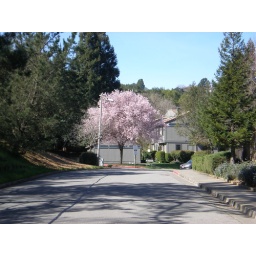
I love going up my hill this time of year. This tree is much more striking in person.